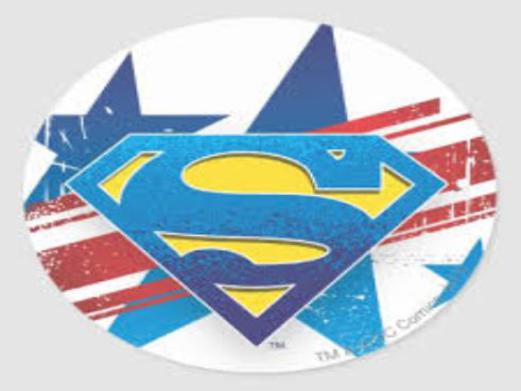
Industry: Leisure